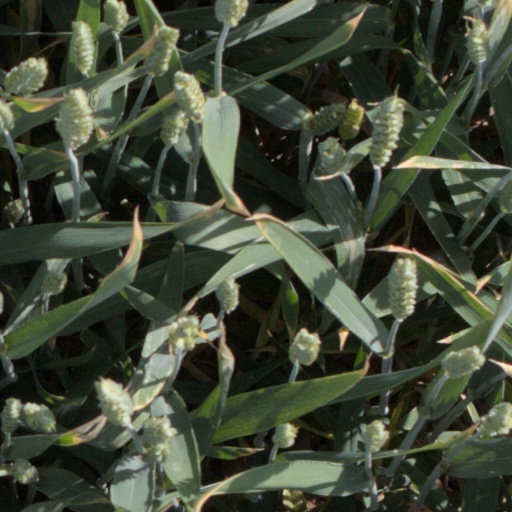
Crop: wheat